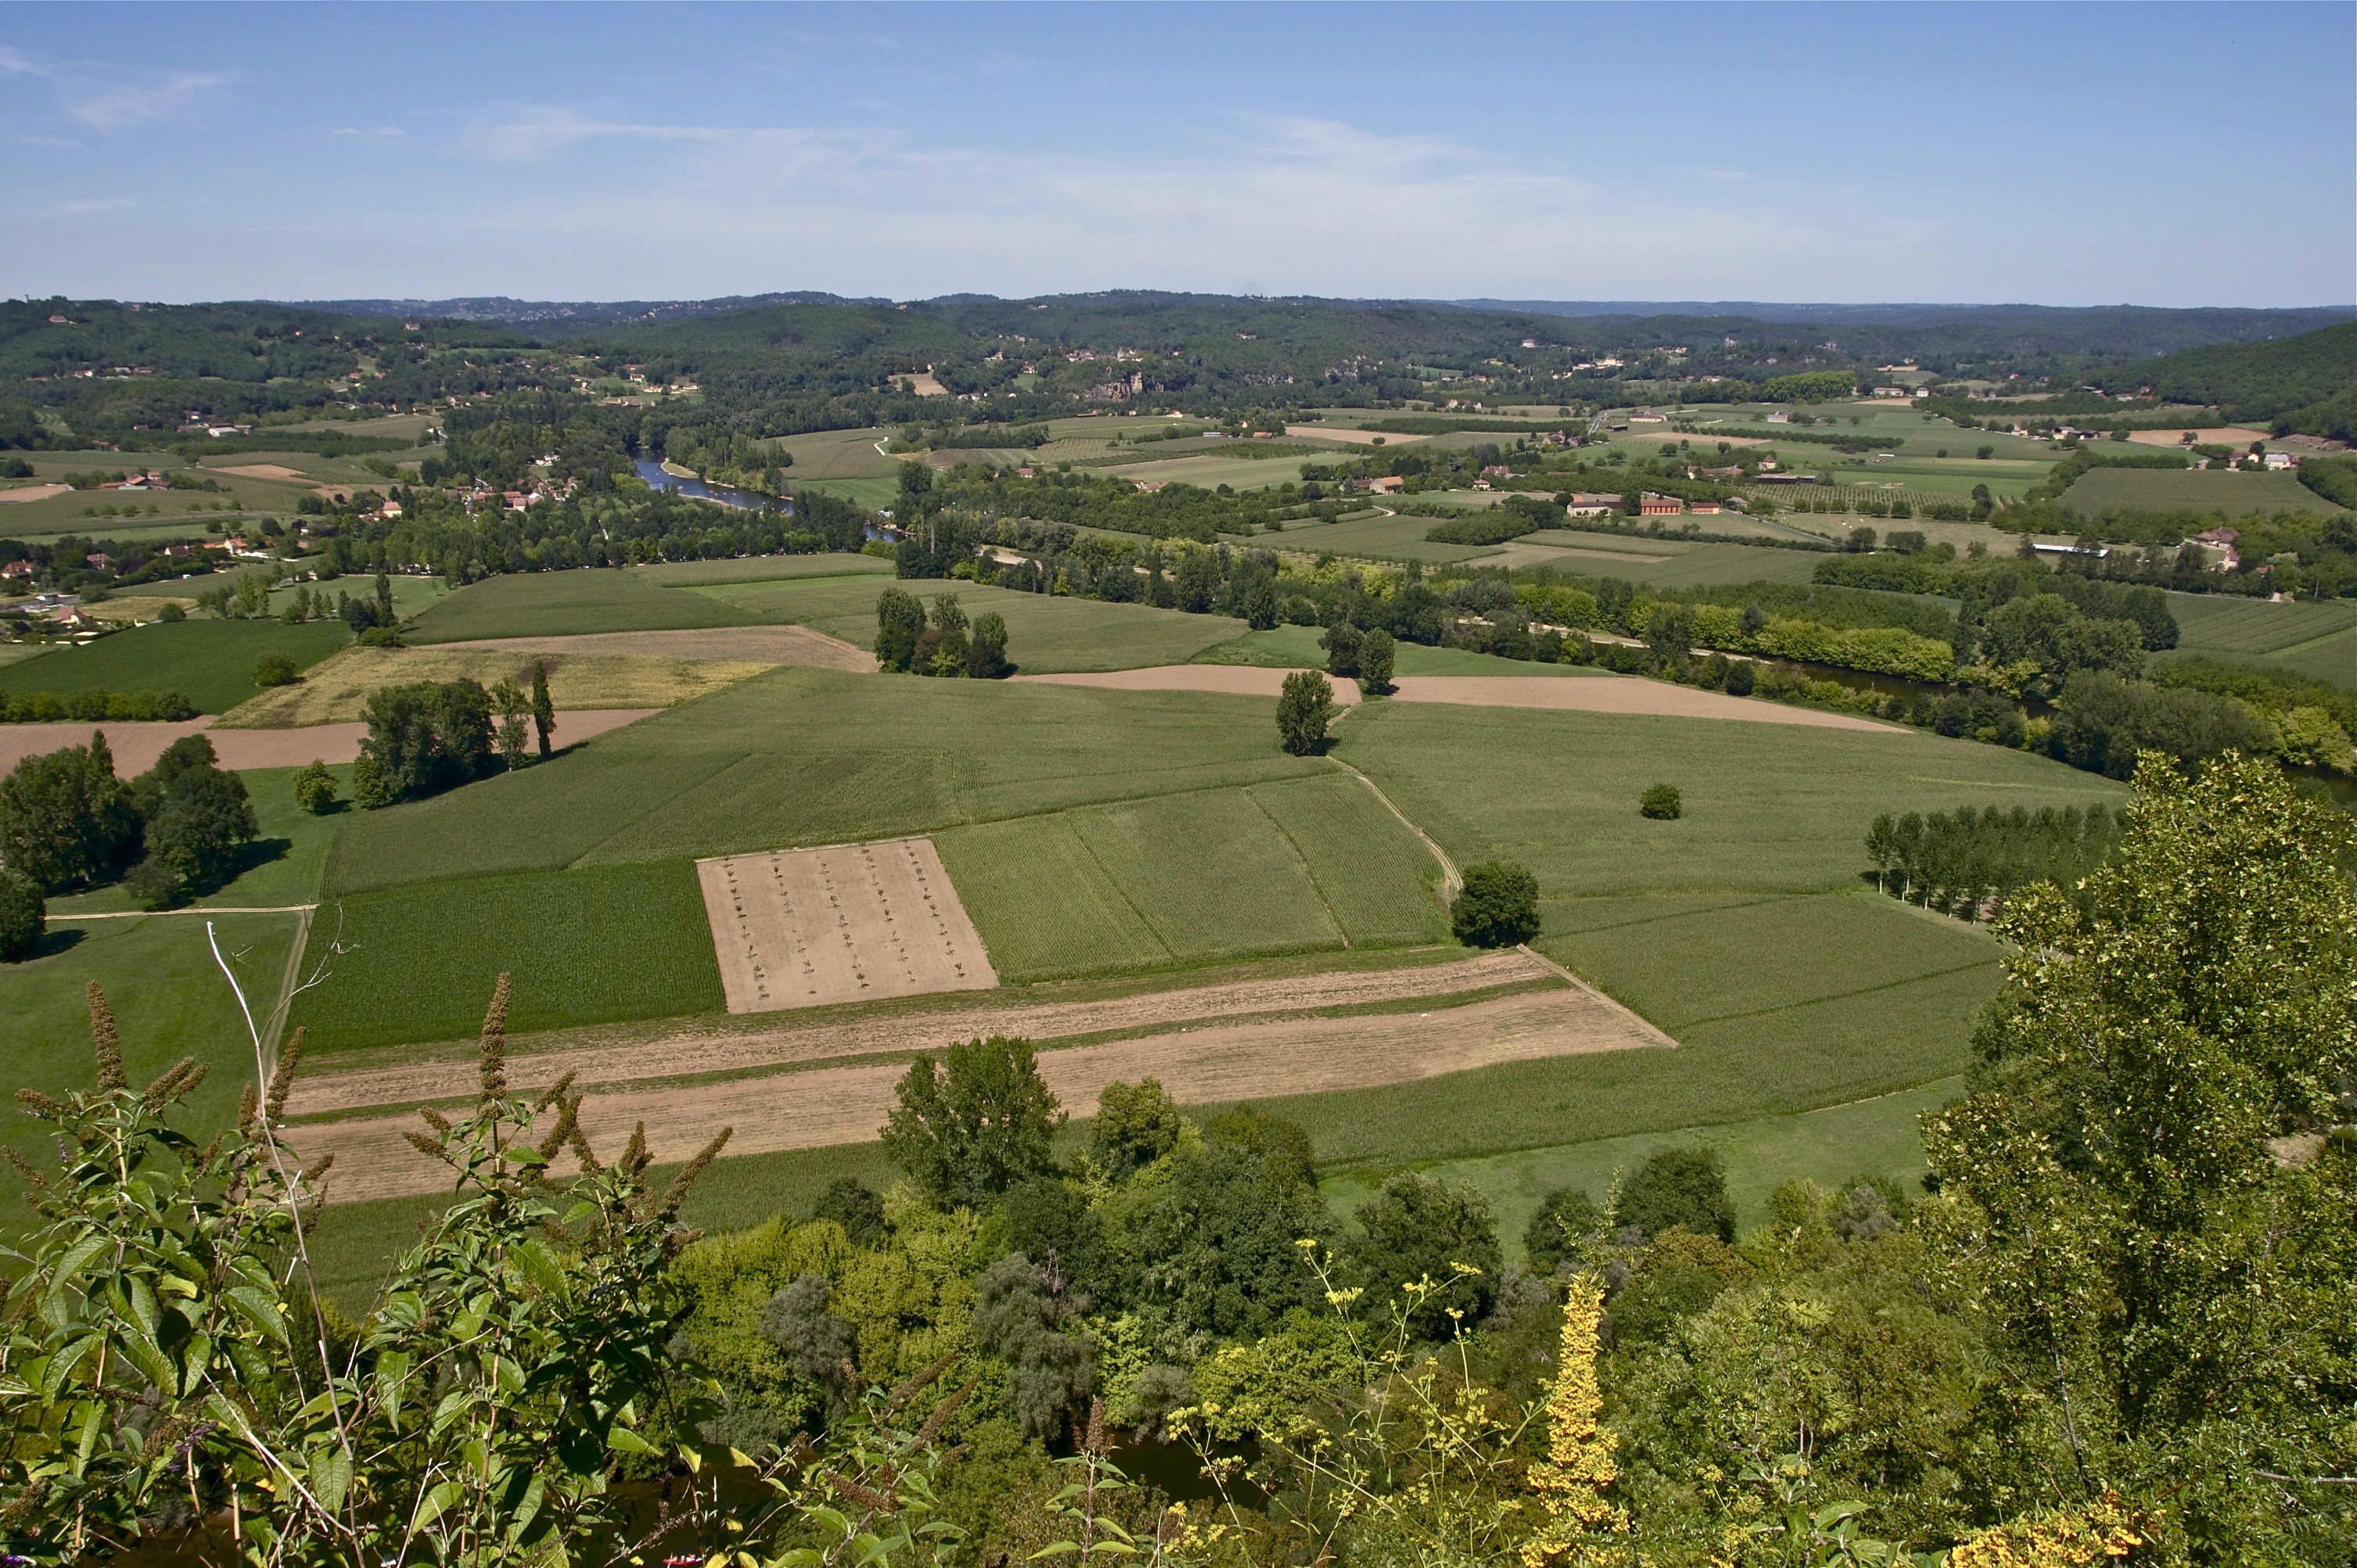
landscape, nature, forest, structure, sky, field, farm, countryside, hill, country, summer, village, france, rural, spring, scenic, fortification, agriculture, stadium, plain, trees, woods, outside, clouds, fields, buildings, mountains, homes, houses, plateau, beautiful, vista, estate, dordogne, rural area, bird's eye view, aerial photography, residential area, sport venue